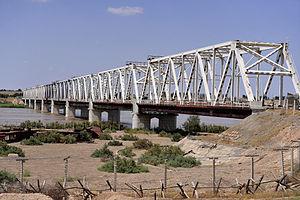
Cette liste de ponts d'Ouzbékistan a pour vocation de présenter une liste de ponts remarquables d'Ouzbékistan, tant par leurs caractéristiques dimensionnelles, que par leur intérêt architectural ou historique.
Termez est une ville historique de la province de Sourkhan-Daria, en Ouzbékistan. Ville la plus méridionale du pays, elle est située à 487 km au sud-ouest de Tachkent, à la frontière de l'Afghanistan. Sa population s'élevait à 140 000 habitants en 2005.
Le pont de l’Amitié Afghanistan-Ouzbékistan est un pont sur la frontière entre l'Afghanistan et l'Ouzbékistan. Franchissant l'Amou-Daria, il relie la ville de Hairatan dans la province de Balkh en Afghanistan et la ville de Termez dans la province de Sourkhan-Daria en Ouzbékistan.